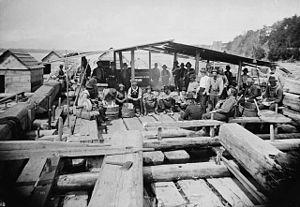
L’équarrissage des bois, équarrissement des bois, est une technique du bûcheronnage et de l'industrie du bois qui vise, ou visait à produire, un bois de section carrée à partir d'un bois rond, appelé « équarri », par élimination des dosses. On dit aussi par exemple, qu'une poutre à douze, seize pouces d'équarrissage, équarrissage est ici synonyme de « grosseur »
En français québécois, le cageur est un ouvrier forestier chargé d'assembler et de diriger les radeaux de troncs d'arbres coupés, vers une scierie, une usine de transformation ou un lieu d'embarquement.
Le commerce du bois d'œuvre sur la rivière des Outaouais, correspond à la production de produits du bois au XIXᵉ siècle par le Canada sur la zone couverte par la Rivière des Outaouais, destinée aux marchés britannique et américain. C'est l'industrie principale des colonies historiques du Haut-Canada et du Bas-Canada, et elle crée un type d'entrepreneur connu sous le nom de lumber baron, baron du bois d'œuvre. Le commerce du bois carré, puis du bois scié, conduit à la croissance de la population et la prospérité des collectivités dans la vallée de l'Outaouais, en particulier la ville de Bytown. Les produits étaient principalement Pinus resinosa et Pinus strobus. L'industrie a duré jusqu'en 1900 environ, lorsque les marchés et les stocks ont diminué.
Le flottage du bois est un mode de transport par voie d'eau pour des pièces de bois de tailles variables, à l'état brut ou déjà débitées, assemblées entre elles ou pas. Influencé par les caractéristiques typographiques, hydrographiques, culturelles et climatiques de chaque région du monde, il prend des formes différentes et très variées en fonction des essences d'arbres des grandes zones forestières de la planète, mais surtout de la présence ou du degré de flottabilité du cours d'eau qui est aux abords des massifs forestiers où sont abattus les arbres.